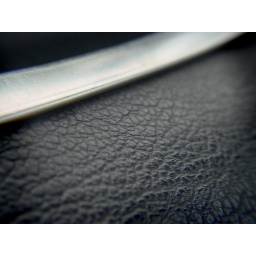
This is the edge of the window frame in the door and the pattern of the plastic covering that door.